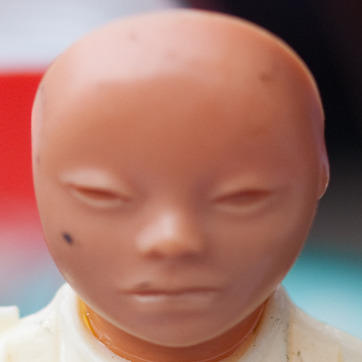
Material: plastic